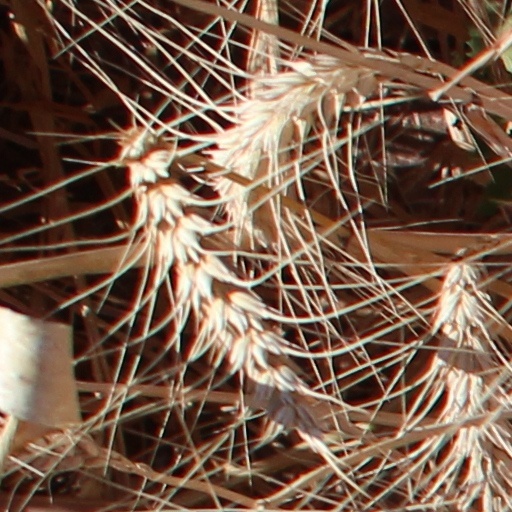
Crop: wheat